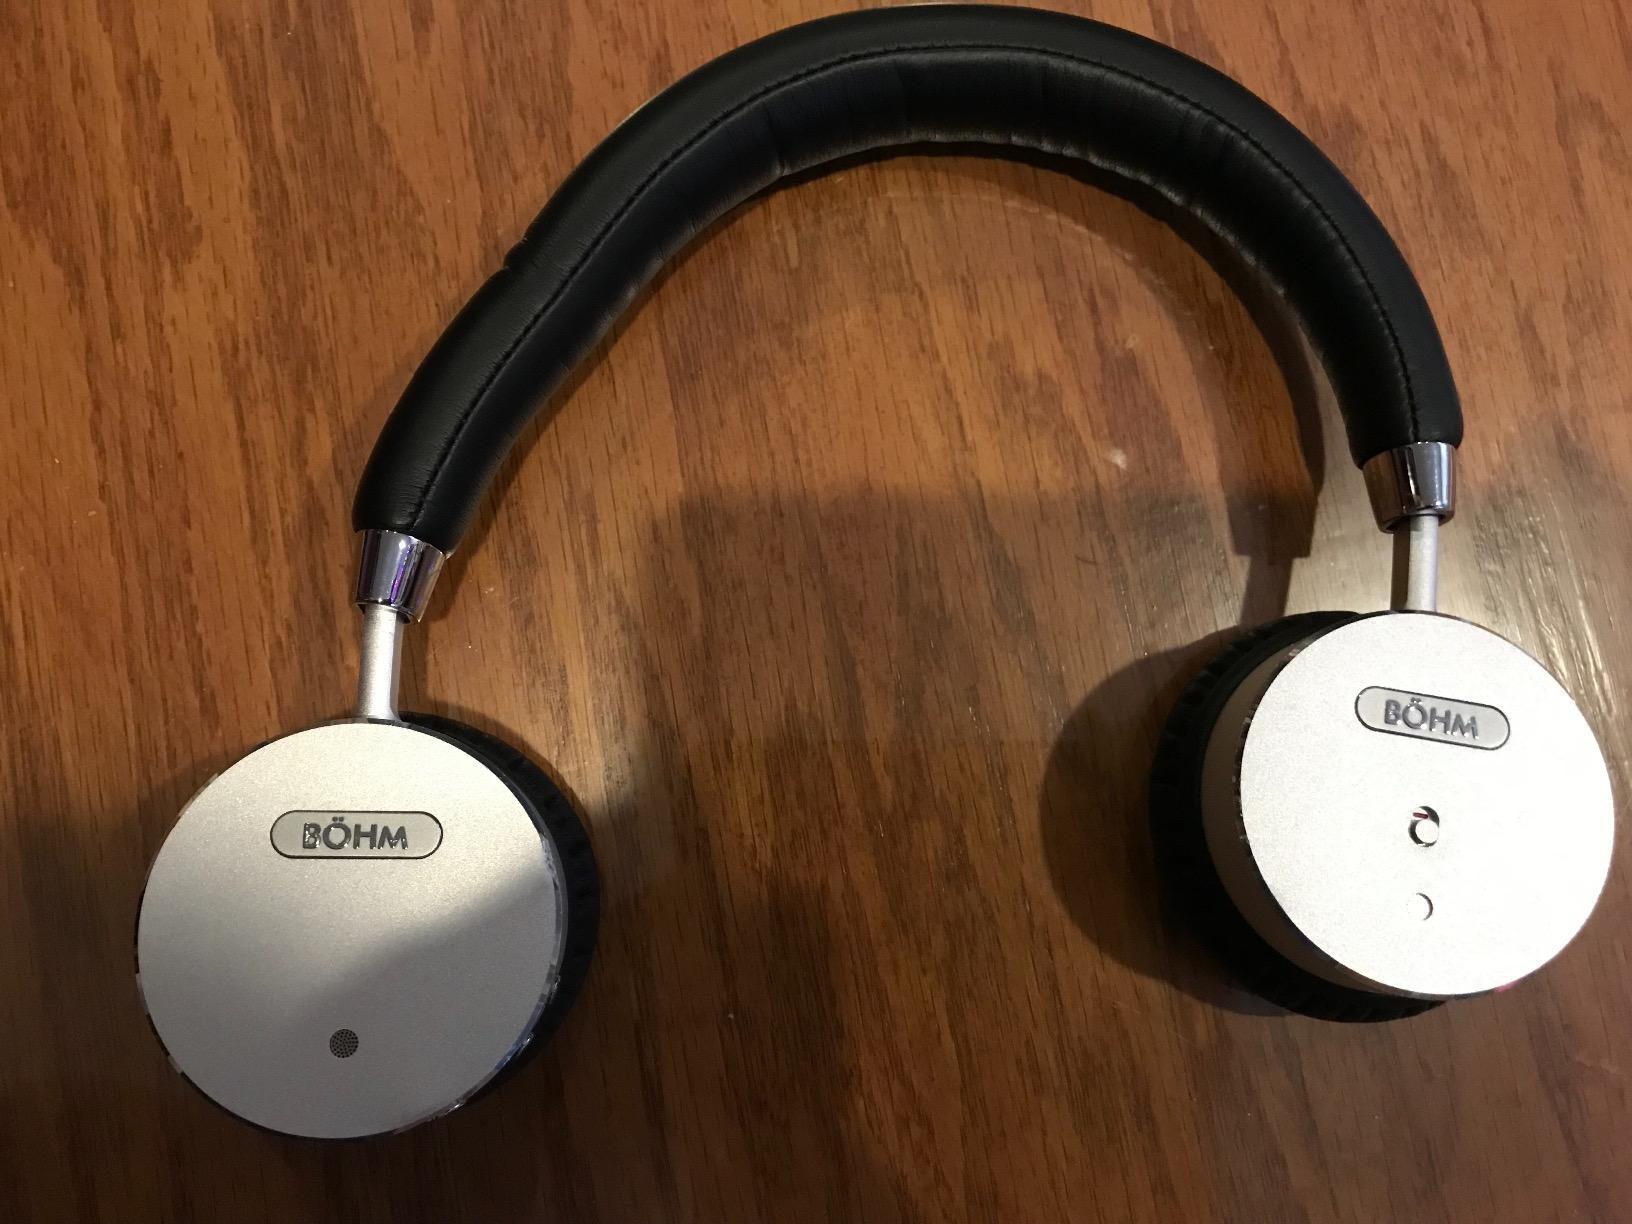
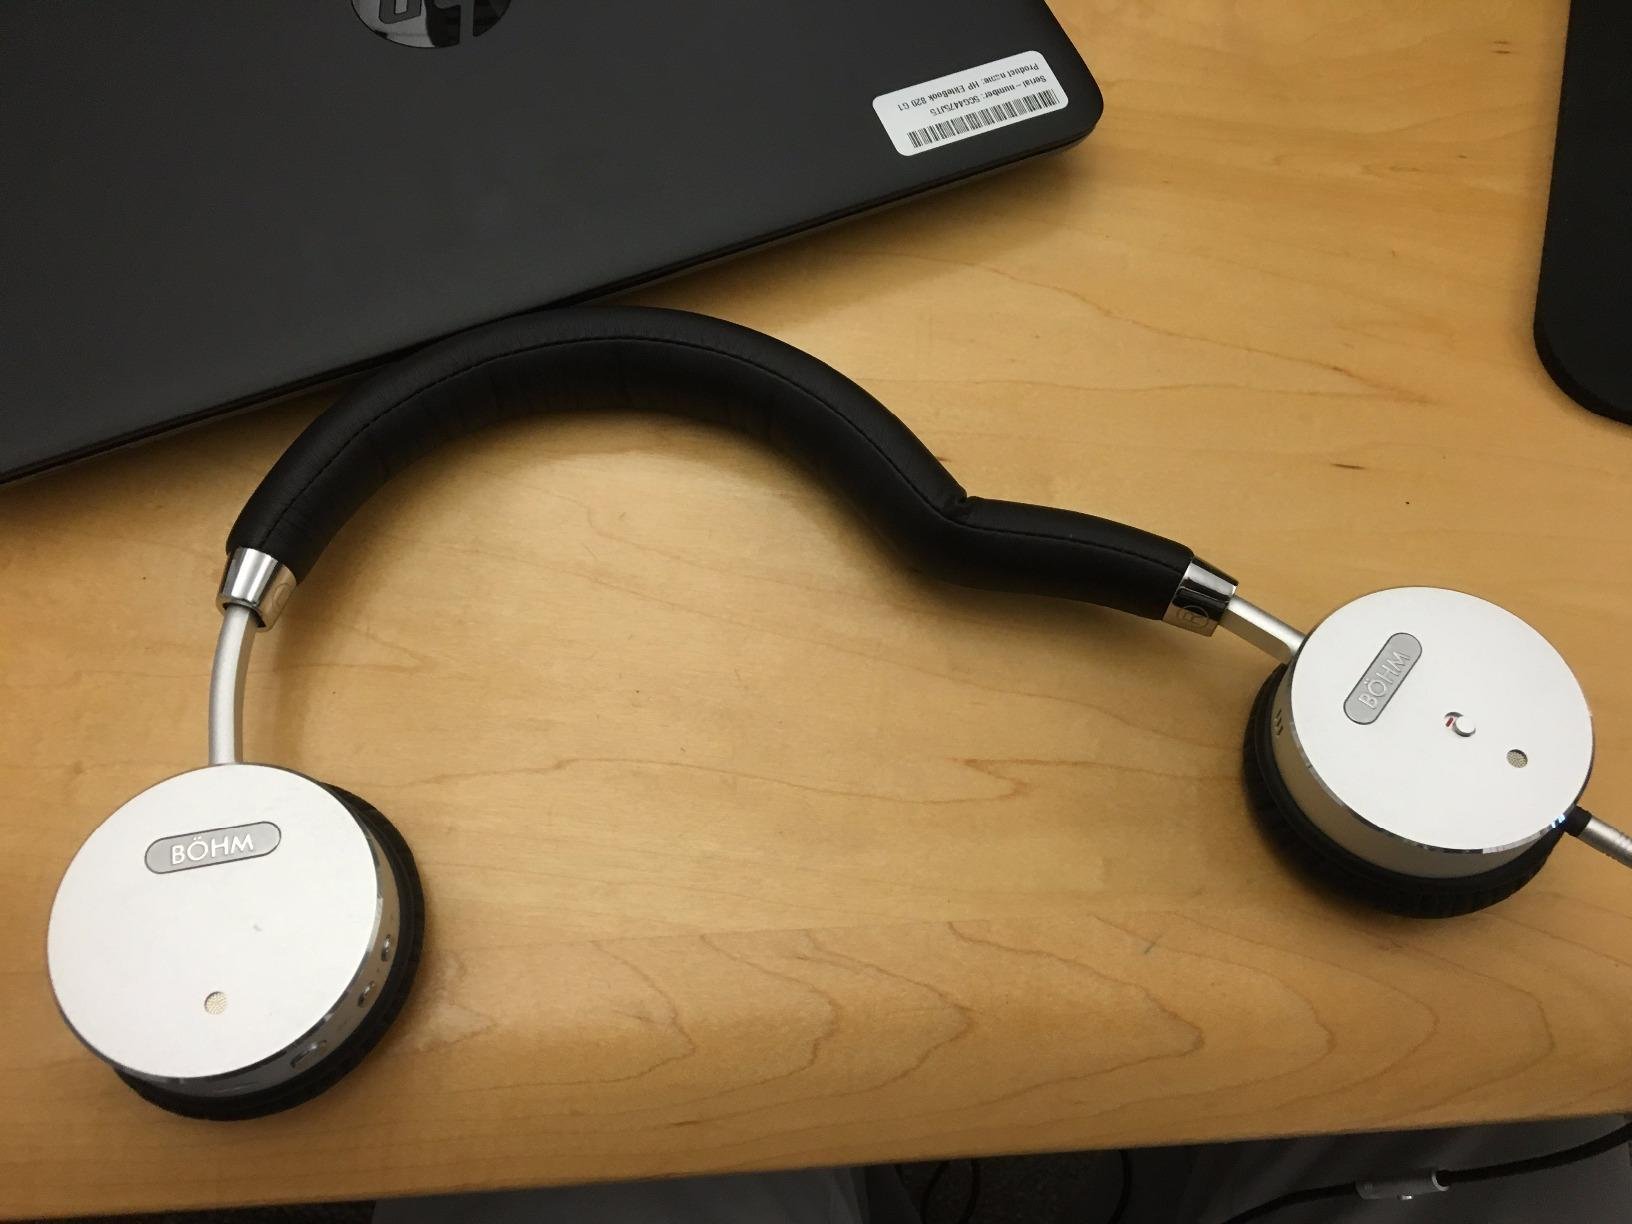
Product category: headphones
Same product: yes